John Walton (American football)

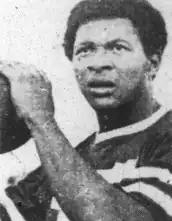
Walton, circa 1969

John Booker Walton (born October 4, 1947) is an American former professional football player and coach. He played professionally as a quarterback in the Continental Football League (CFL), World Football League (WFL), National Football League (NFL), and United States Football League (USFL). Walton played college football at Elizabeth City State University. He served two stints at the head football coach at Elizabeth City State, from 1980 to 1982 and 1989 to 1990, compiling a record of 25–24–2.